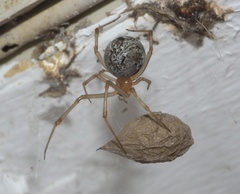
Species: Parasteatoda_tepidariorum